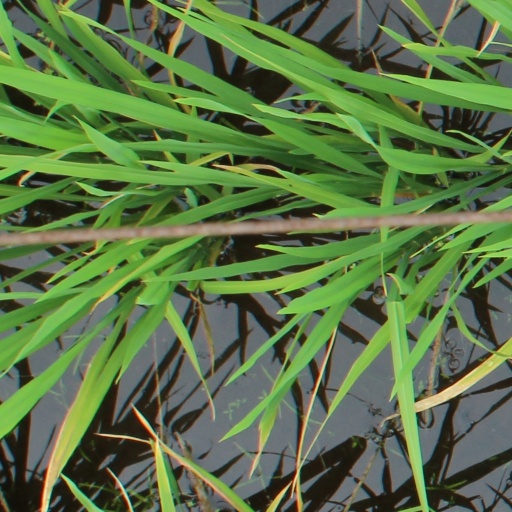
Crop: rice